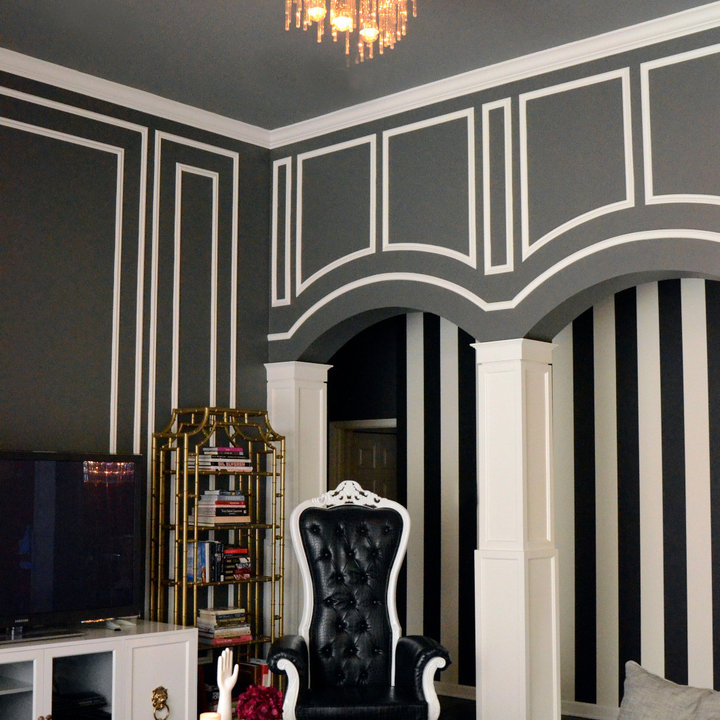
Style: Glamour